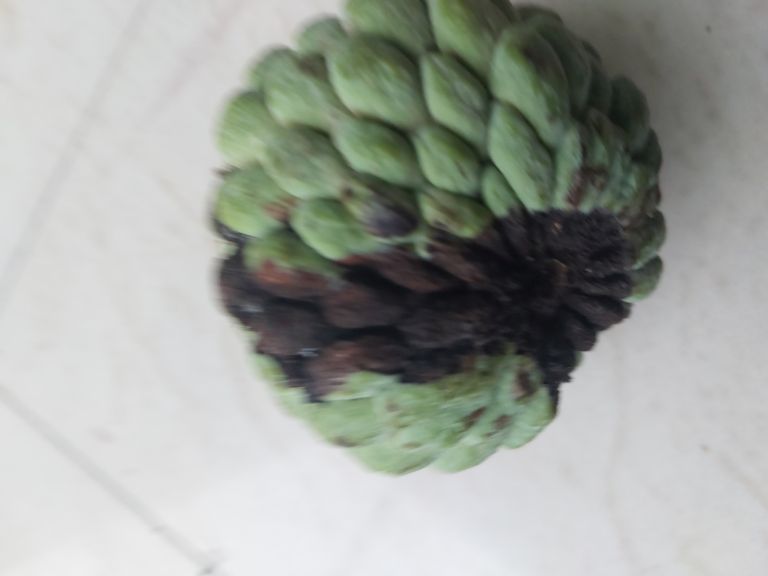
Disease label: Diplodia Rot